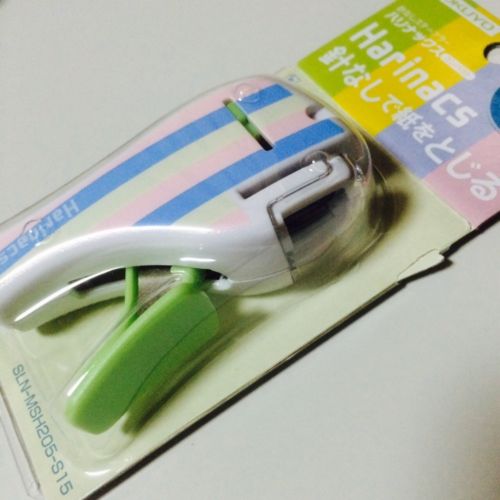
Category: stapler